Fieldale, Virginia

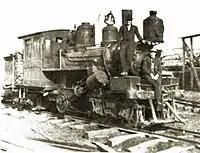
Engine, Danville and Western Railway, Fieldale, ca 1900

As of the census of 2000, there were 929 people, 420 households, and 275 families residing in the CDP. The population density was 575.6 people per square mile (222.8/km). There were 473 housing units at an average density of 293.1/sq mi (113.4/km). The racial makeup of the CDP was 97.20% White, 1.83% African American, 0.11% Pacific Islander, and 0.86% from two or more races. Hispanic or Latino of any race were 1.08% of the population.